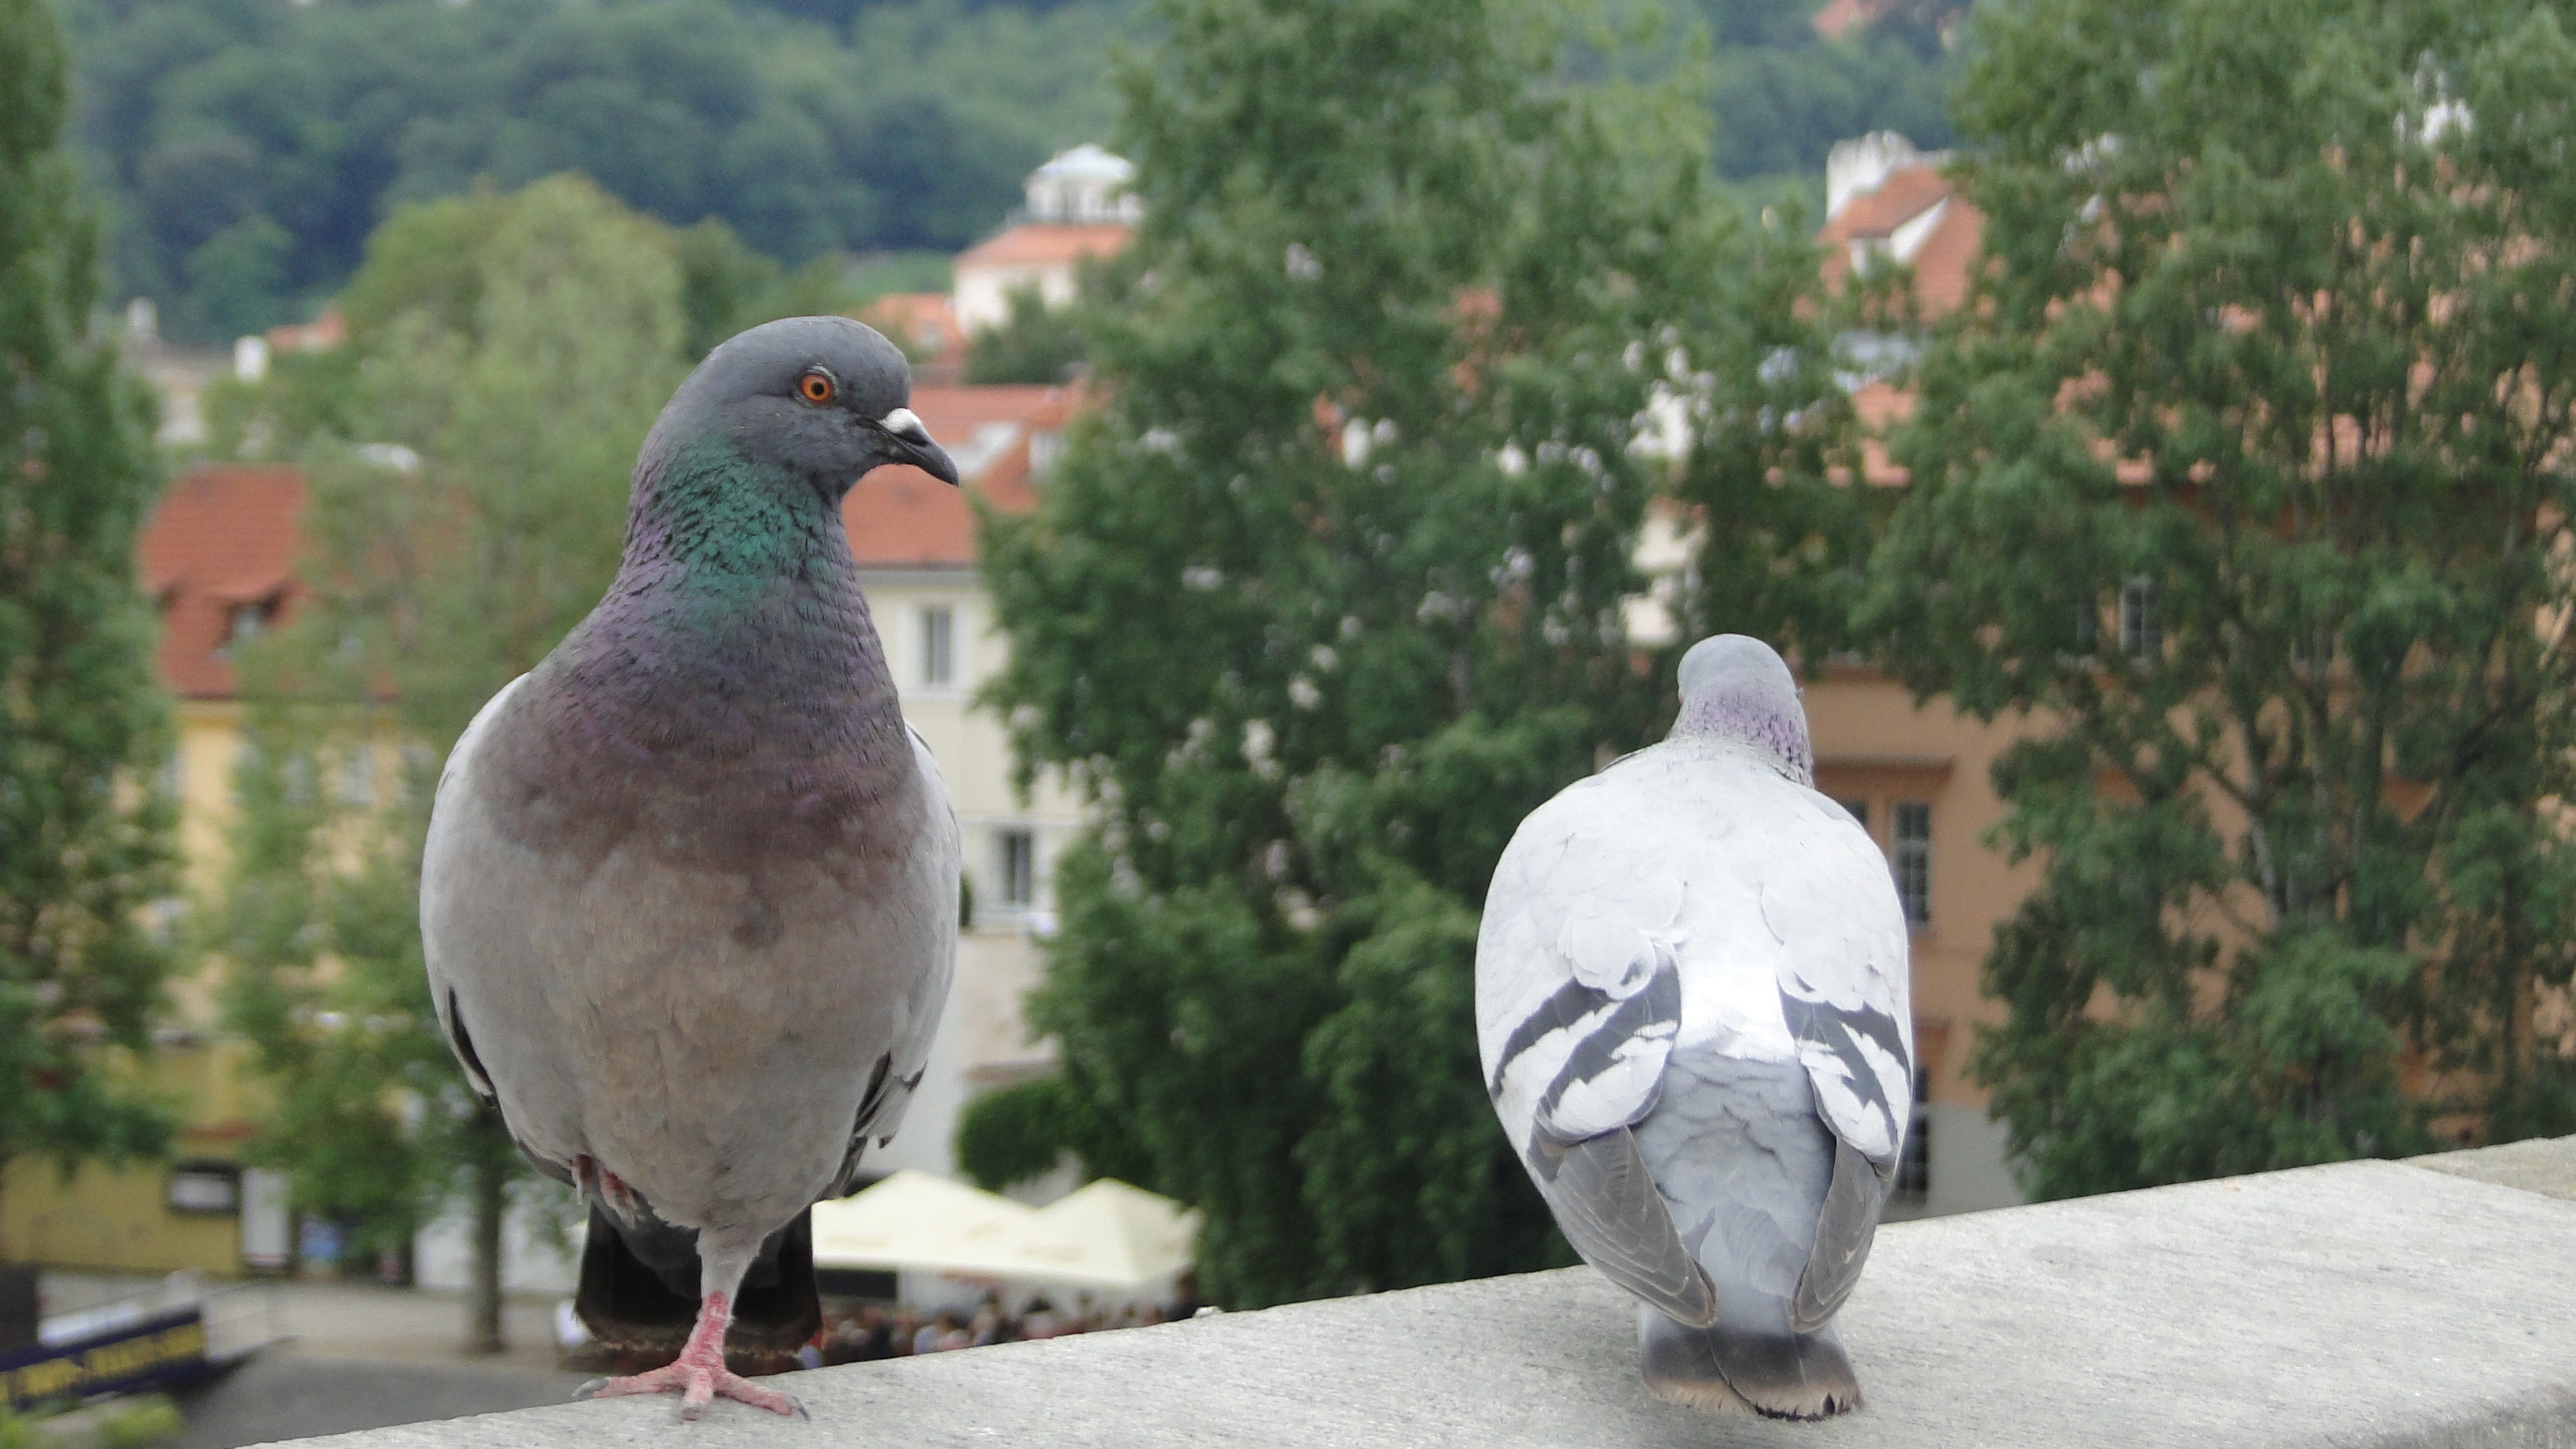
bird, animal, wildlife, zoo, fauna, pigeon, vertebrate, pigeons and doves